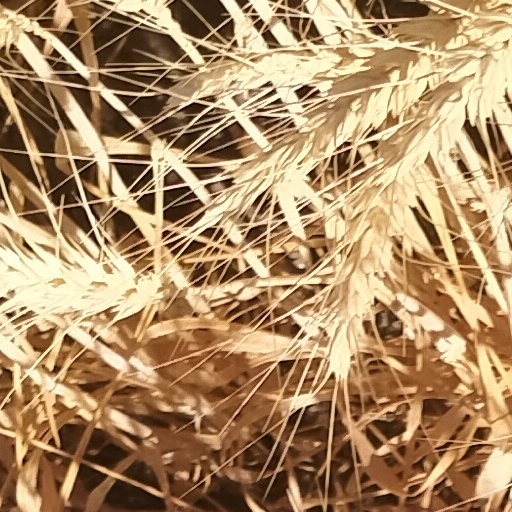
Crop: wheat